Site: brandenburg
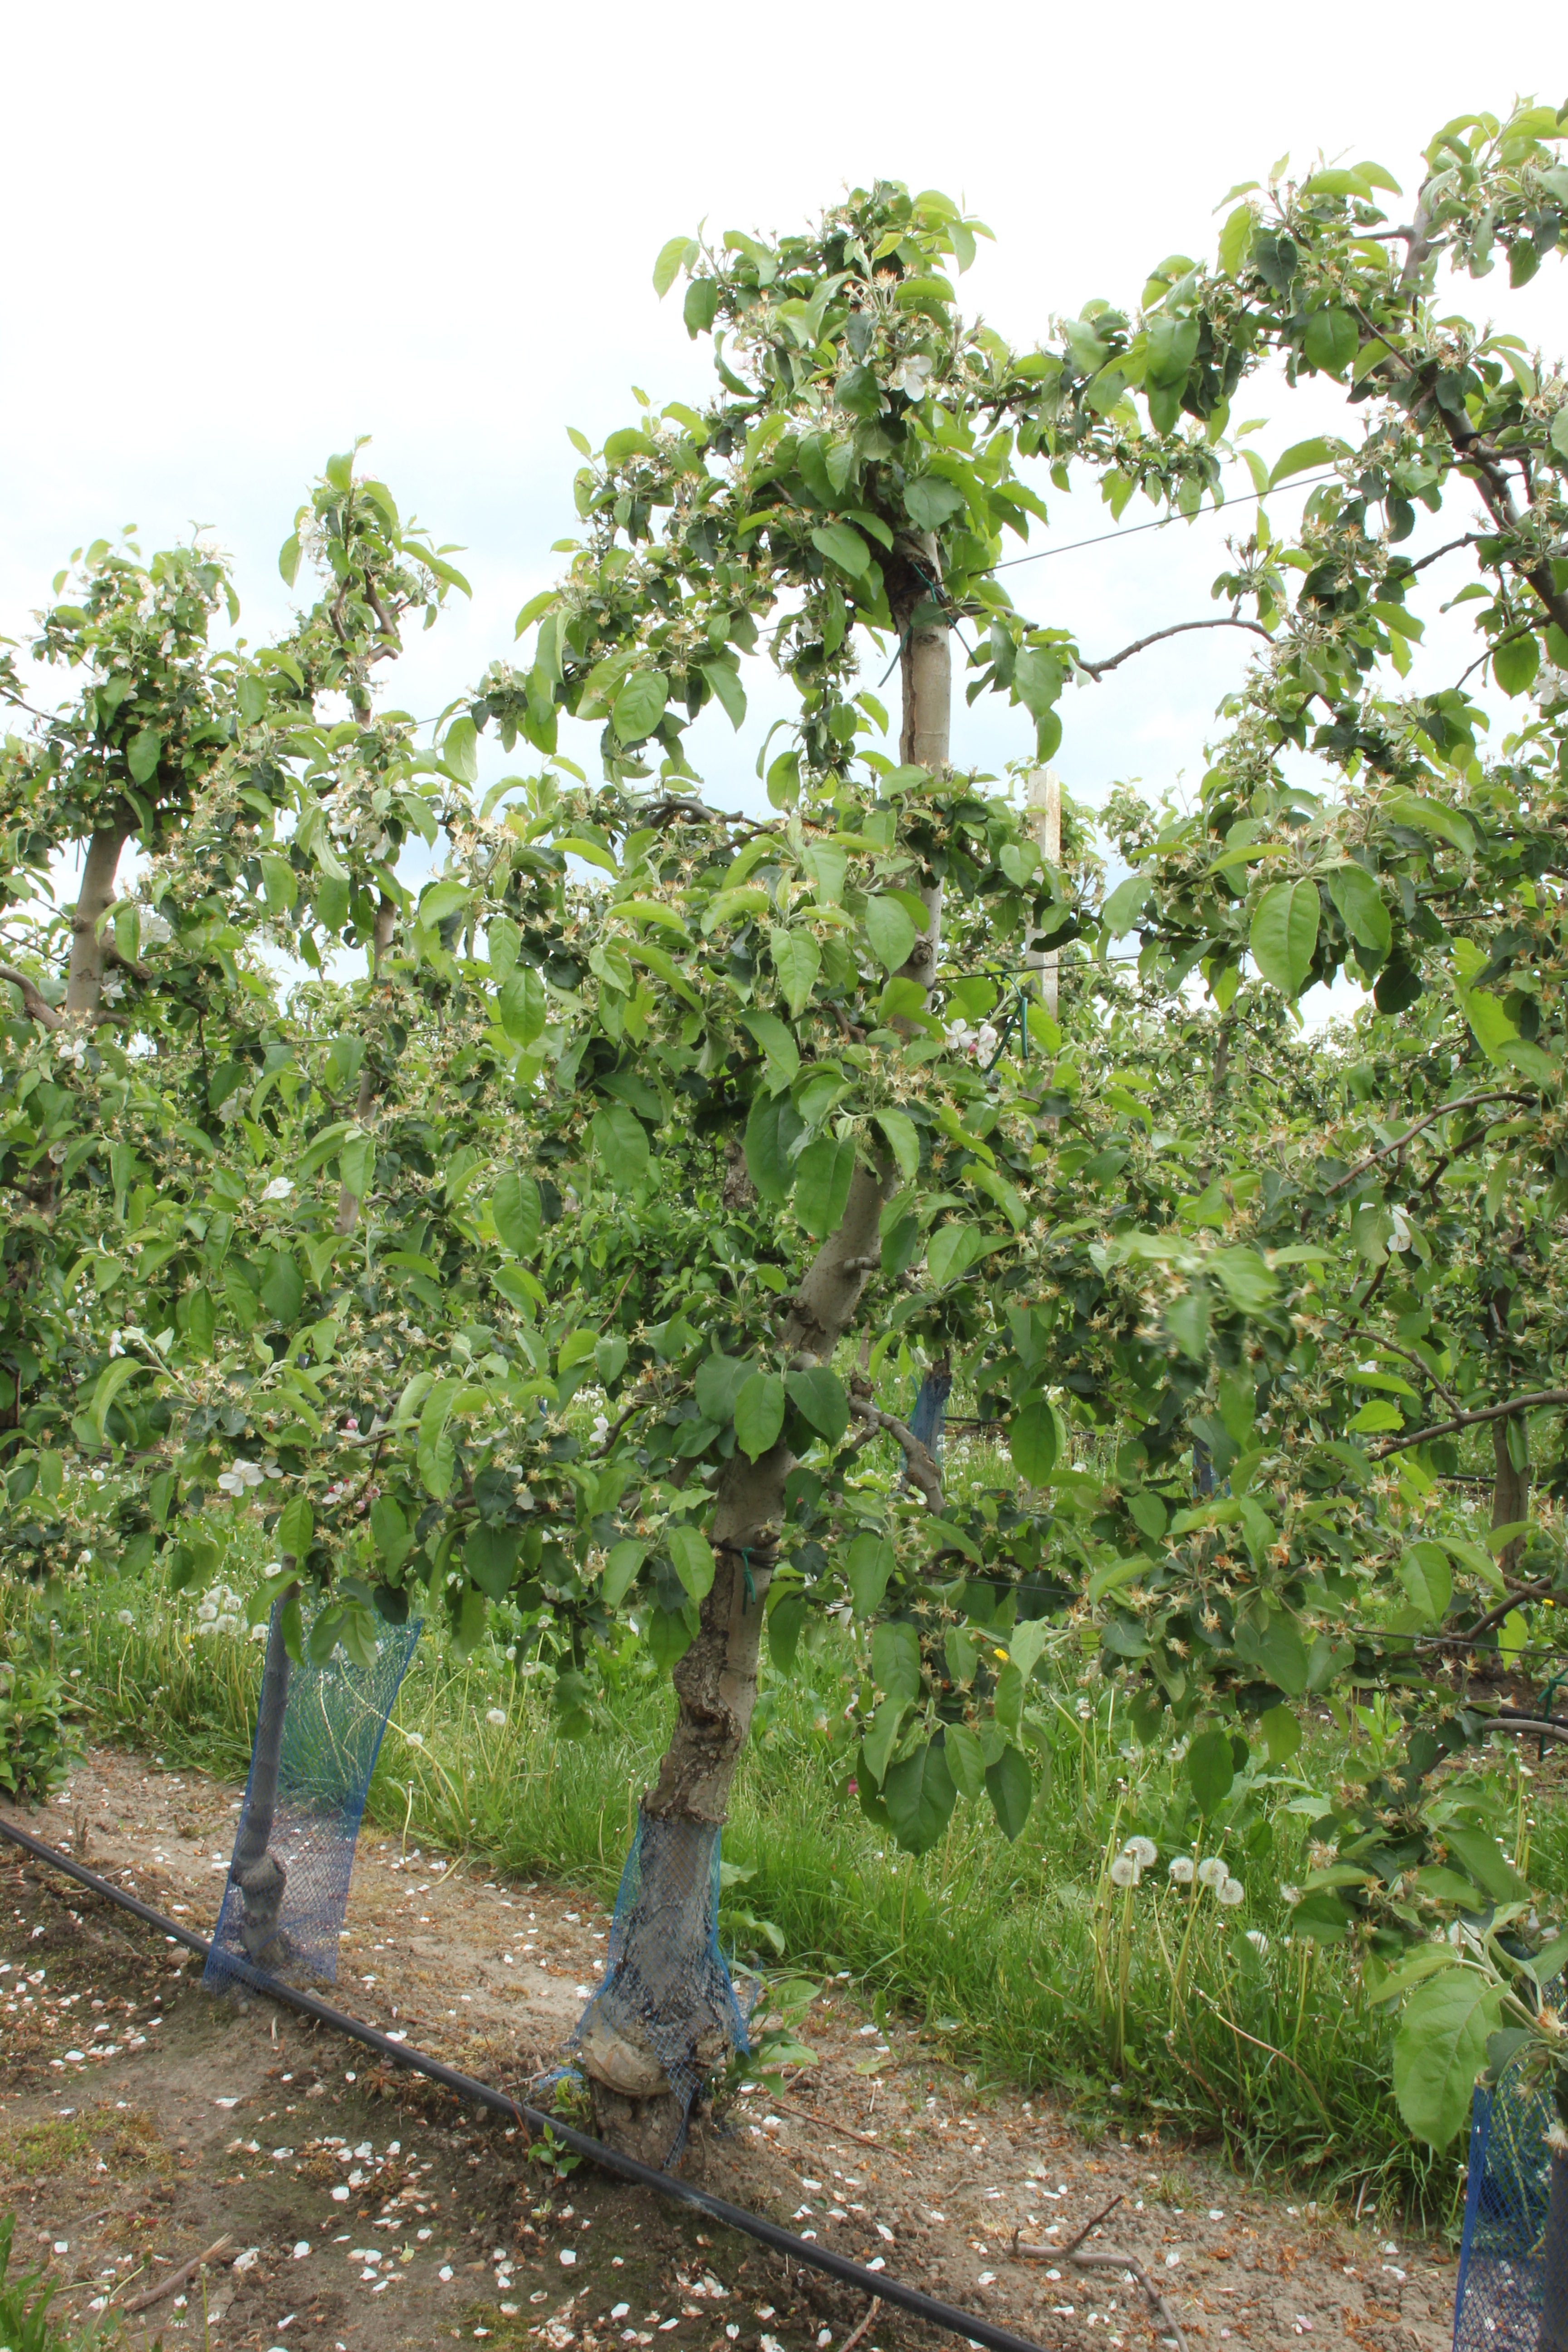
Growth stage (BBCH 67): Flowering